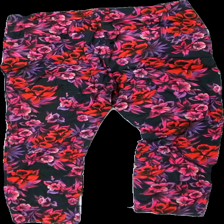
View: back
Type: Trousers
Category: Ladies
Brand: Laurel
Colors: Red, Purple, Black
Material: 100% cotton
Pattern: Floral print
Cut: Regular
Size: 42
Season: All
Price range: <50
Recommended usage: Export
Comment: washed out